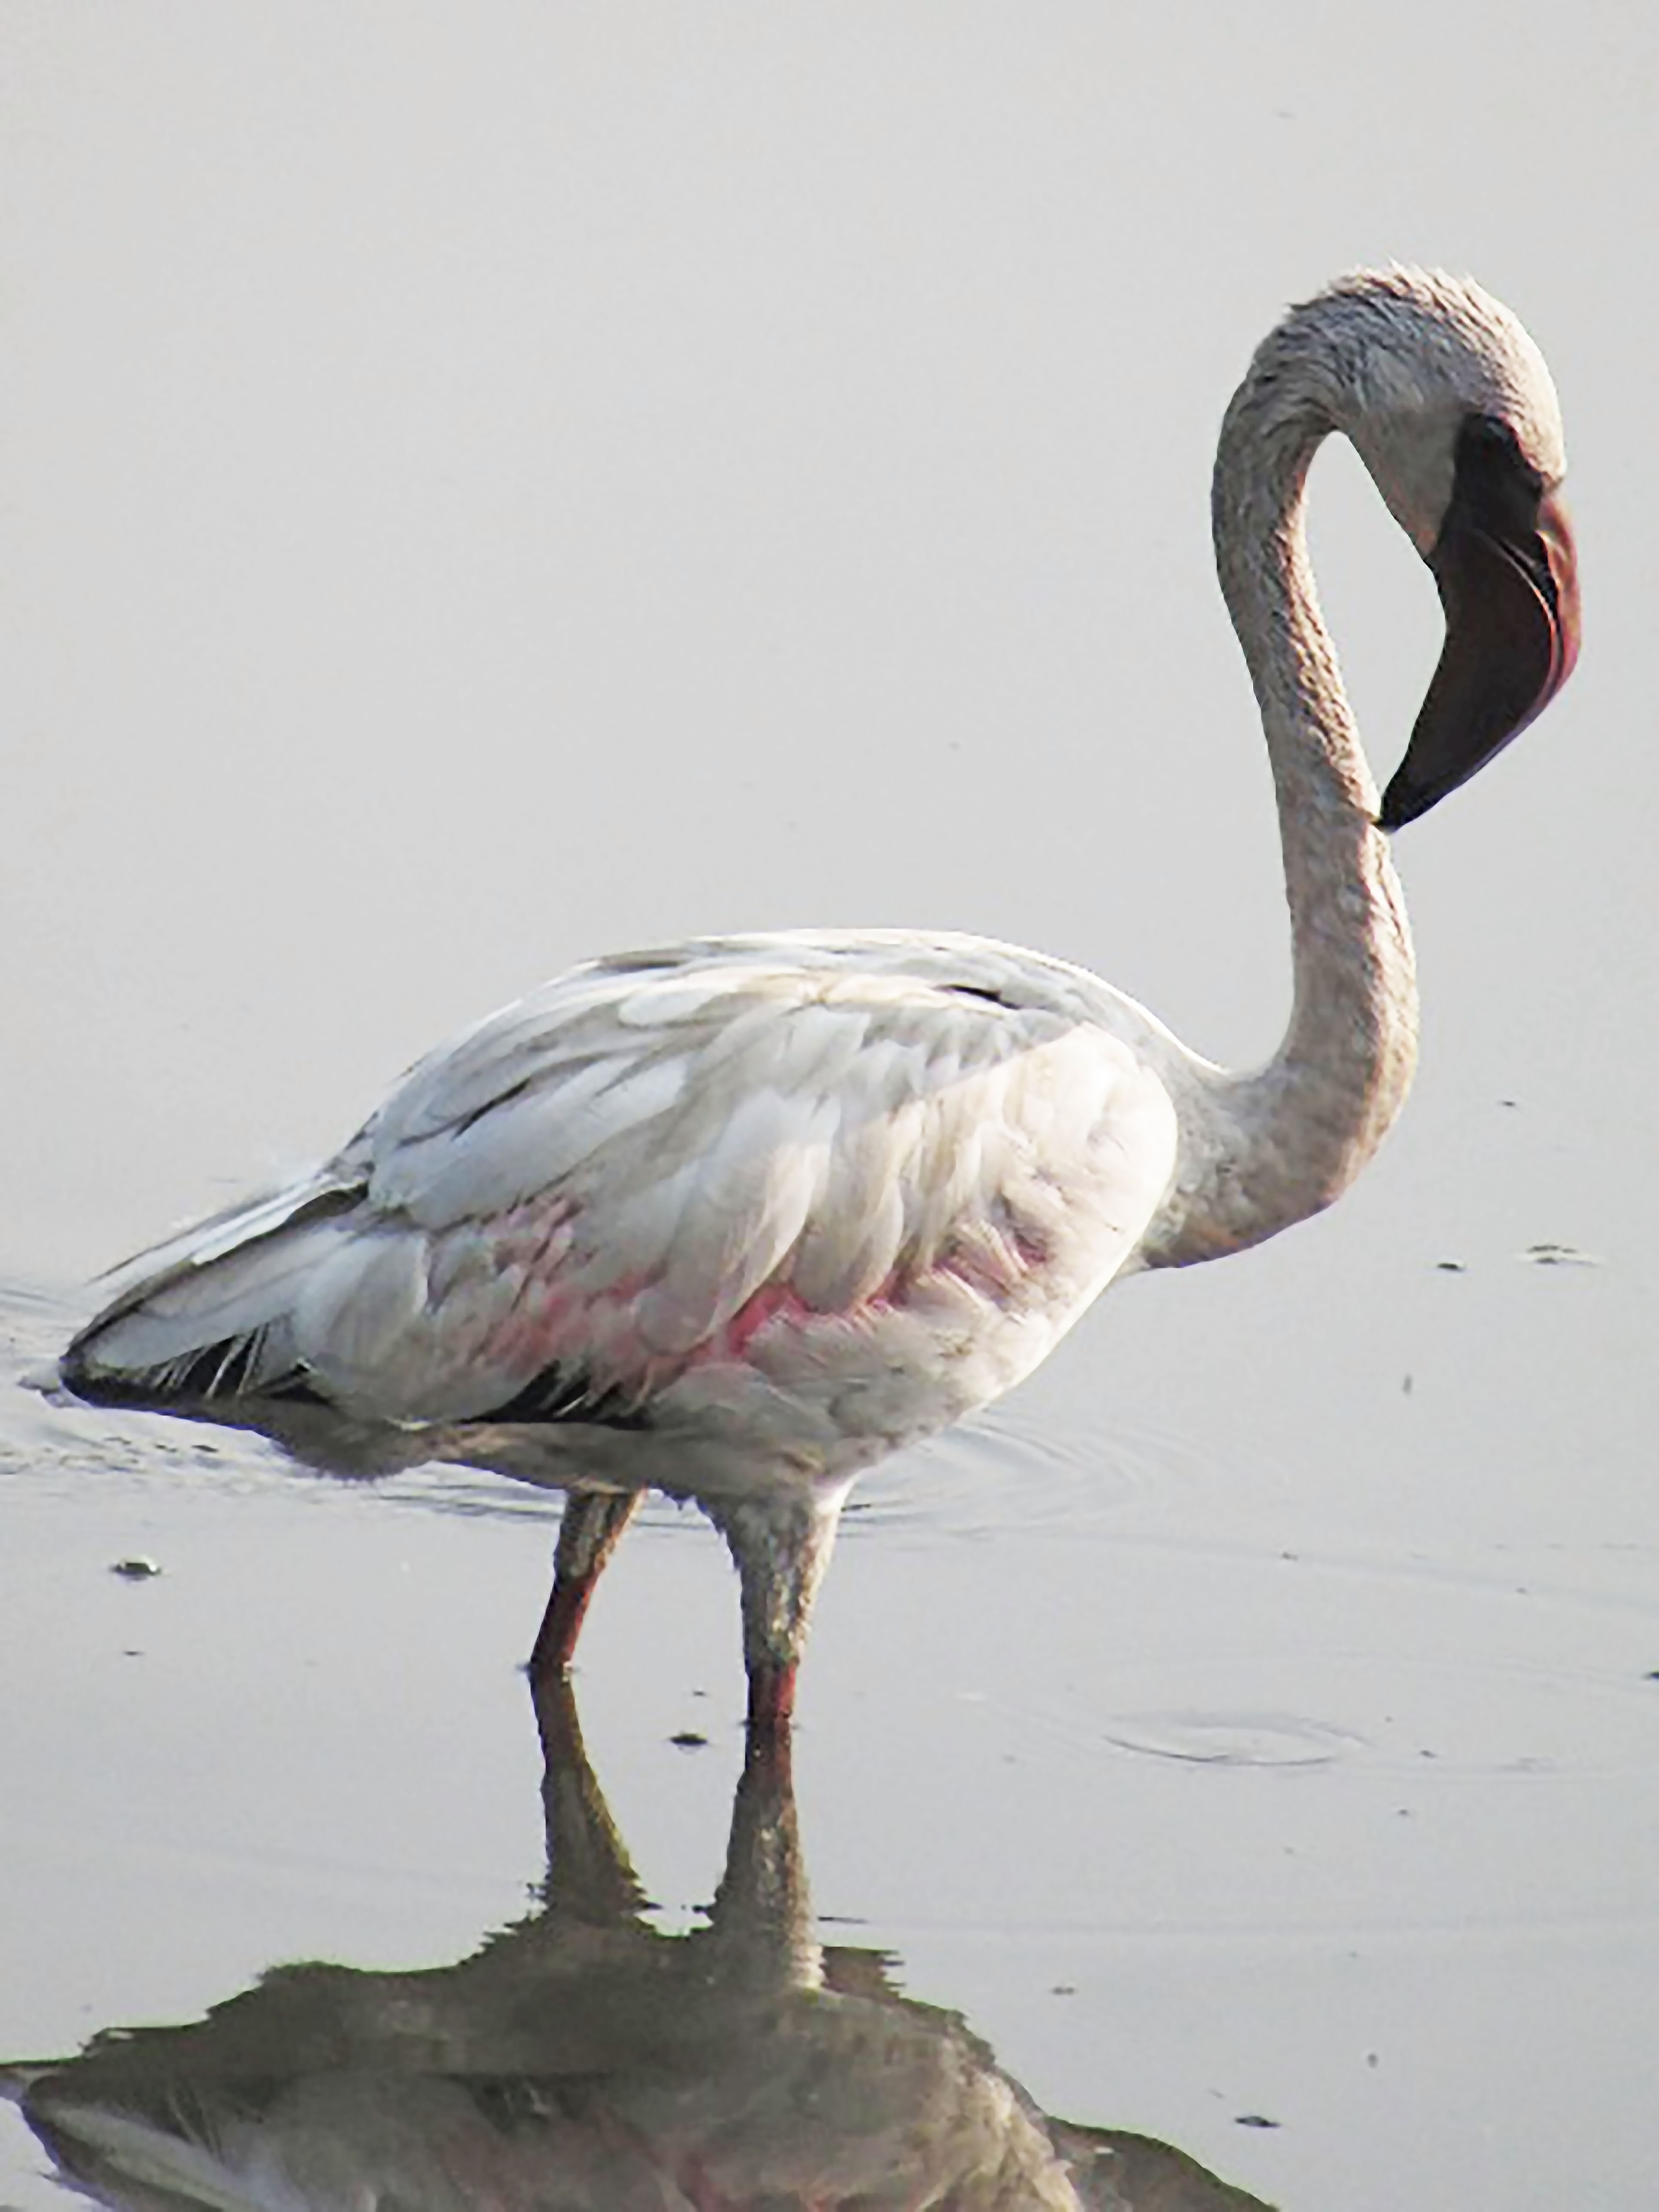
bird, eyes, color, beak, feathers, water, neck, fluid, feather, waterfowl, sky, flamingo, wing, ciconiiformes, water bird, tail, seabird, wildlife, ducks, geese and swans, art, terrestrial animal, crane like bird, balance, landscape, greater flamingo, charadriiformes, liquid